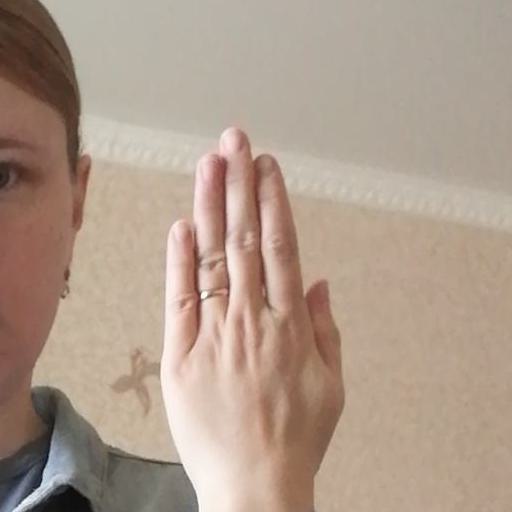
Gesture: stop_inverted